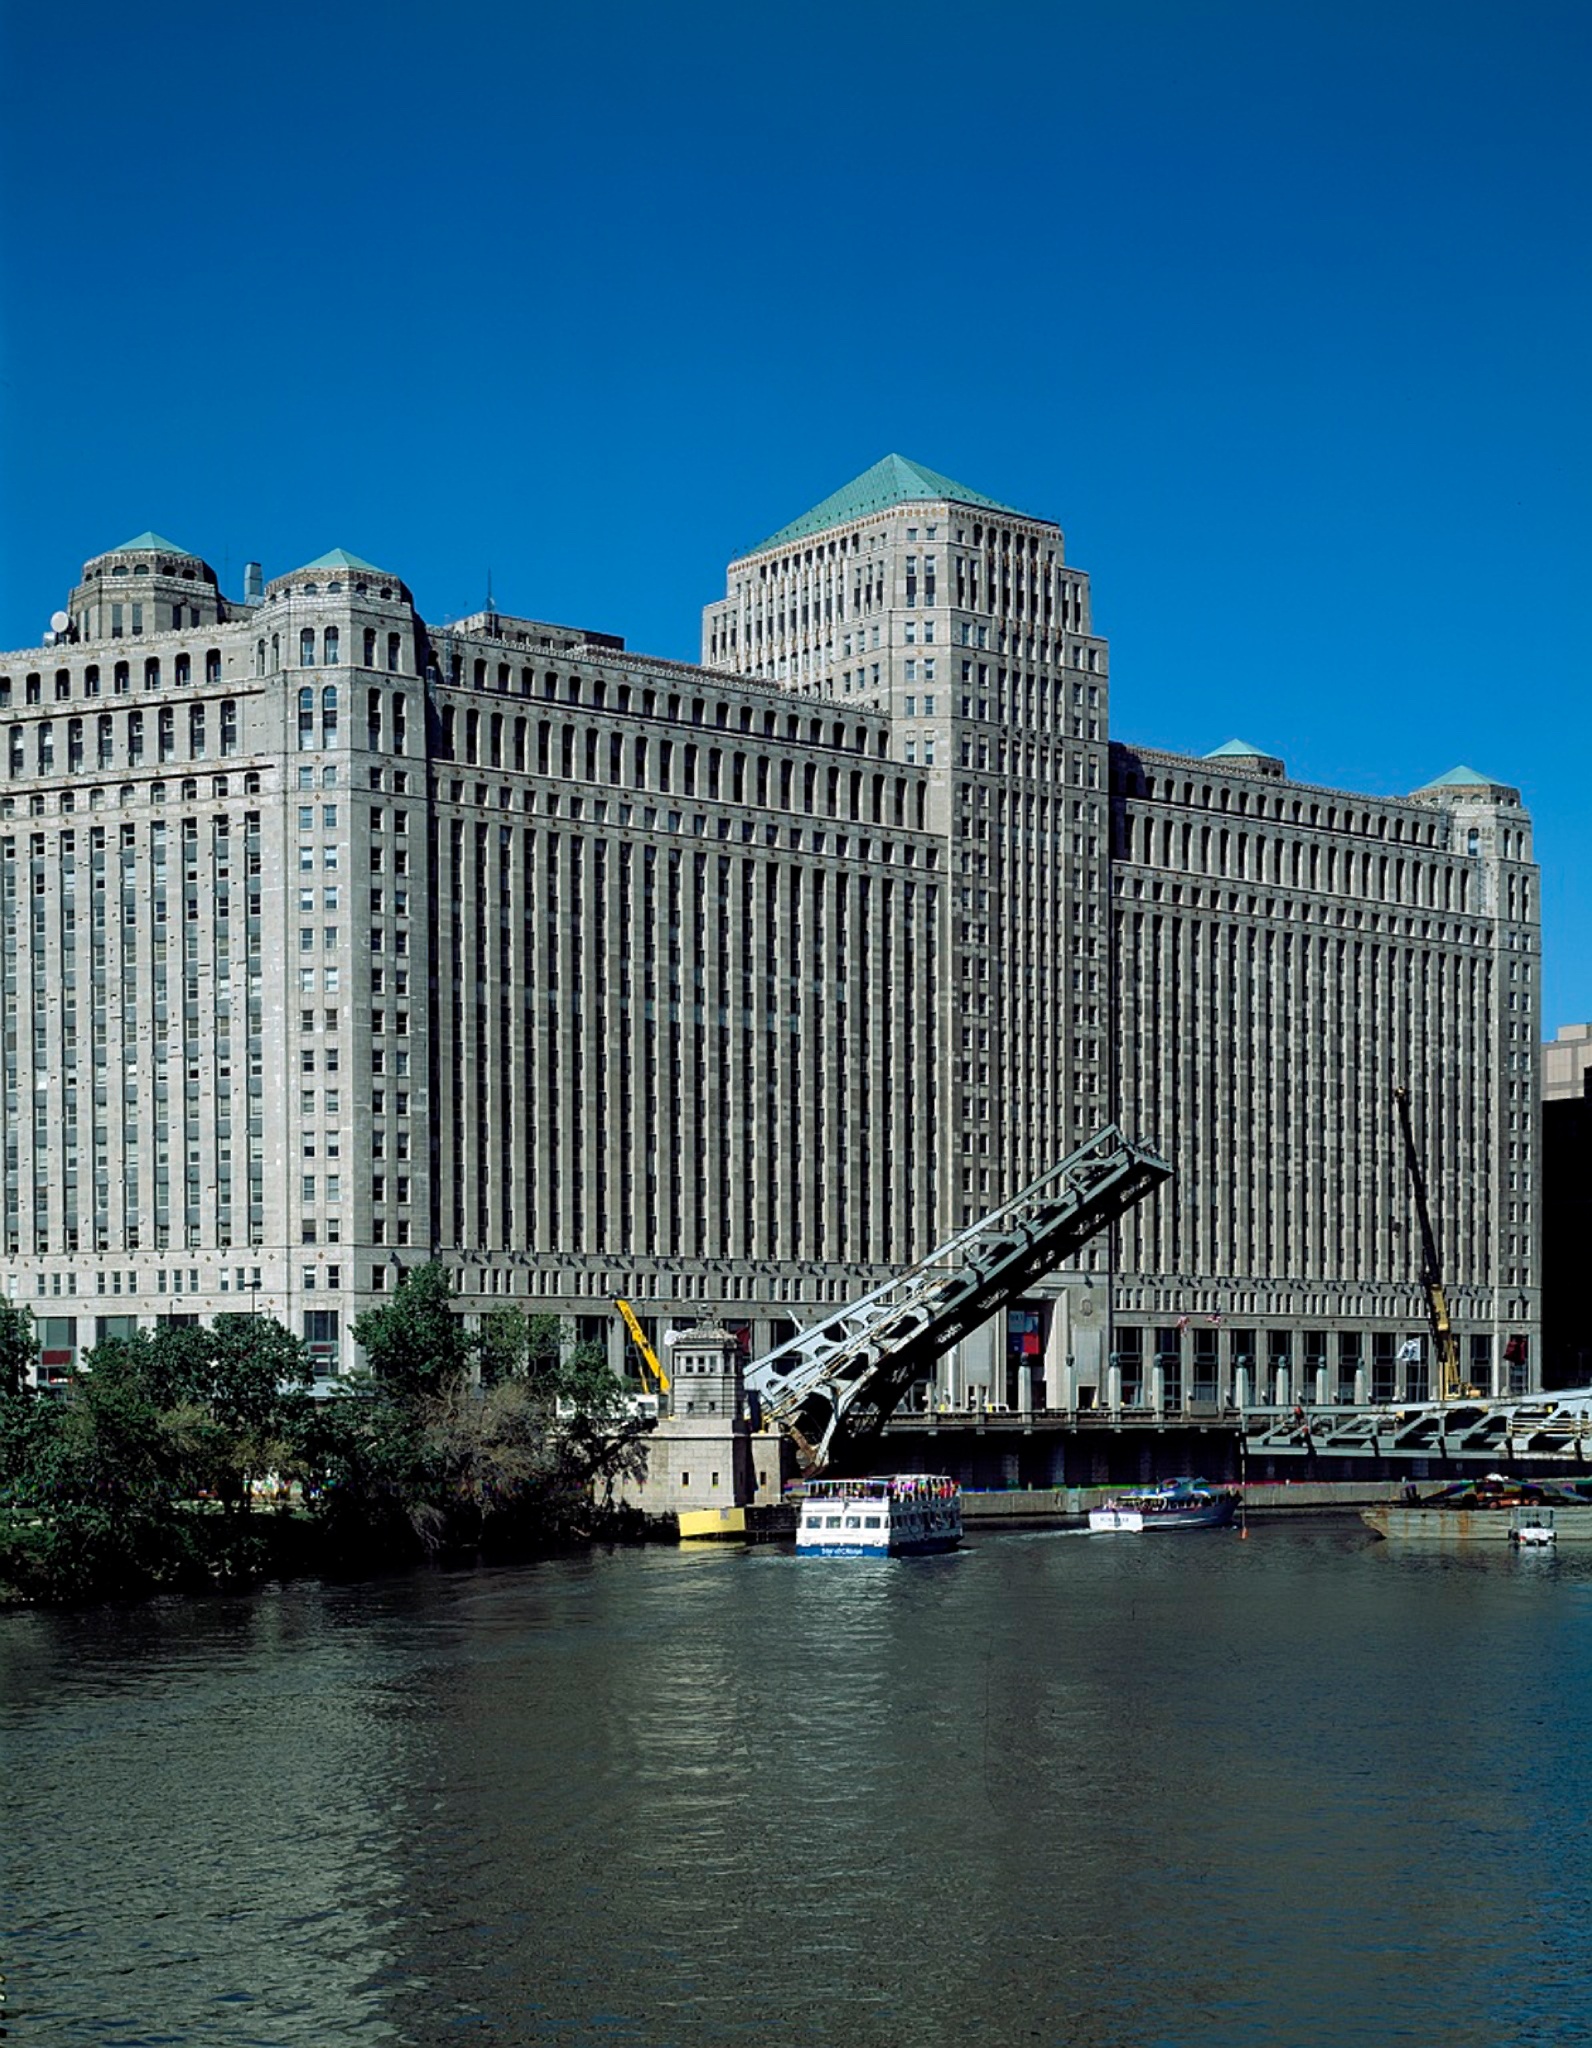
water, architecture, bridge, skyline, building, city, skyscraper, river, cityscape, downtown, reflection, landmark, chicago, tower block, metropolis, urban area, merchandise mart, human settlement, metropolitan area